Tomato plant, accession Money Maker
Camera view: bottom (45 deg); turntable rotation: 210 degrees
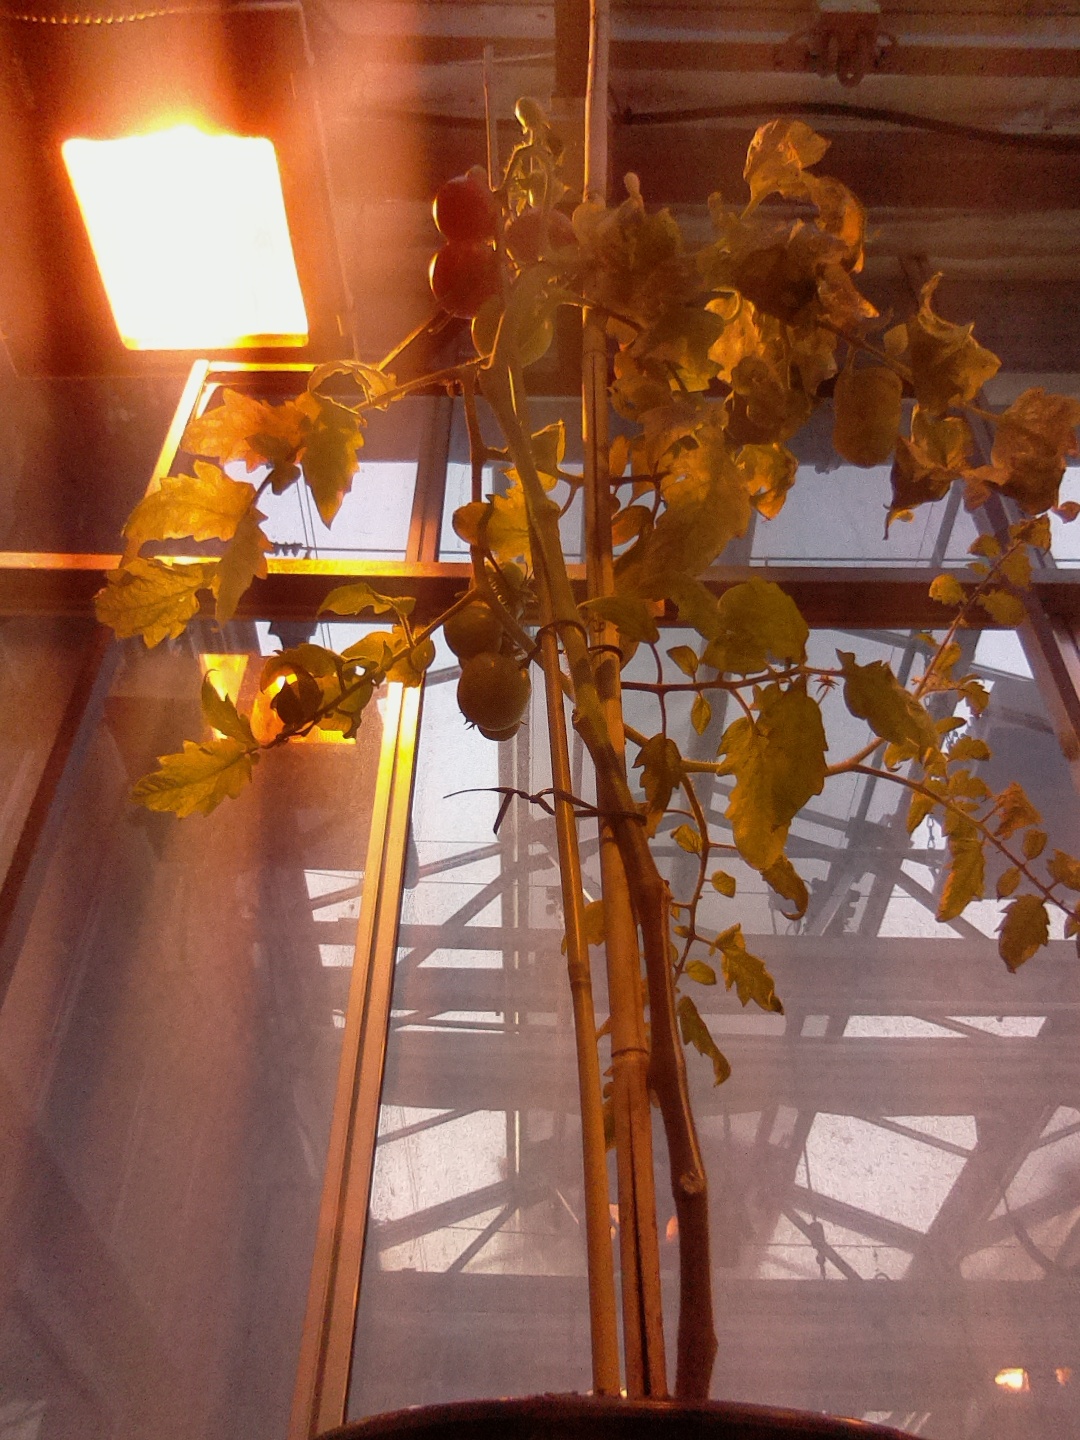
BBCH growth stage 84: 40%-50% of fruits show typical fully ripe color